Sea-Doo

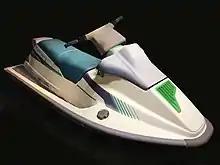
1992 SeaDoo XP generation one, the original high-performance runabout style PWC.

Bombardier introduced its first personal watercraft in 1968, called the Bombardier Sea-Doo. It was designed by Clayton Jacobson II, who would later develop the more successful Kawasaki Jet Ski watercraft. Also heavily involved was Bombardier's Laurent Beaudoin, who was interested in expanding the success of the Ski-Doo snowmobile to the PWC market. Advertised as the "Jet-powered Aqua Scooter", the original yellow Sea-Doo was 5 feet wide and 7.5 feet long, somewhat resembling a flying saucer. In 1968, it was powered by an air-cooled, 320cc engine with a top speed of 25 mph. Following complaints of overheating and inefficiency, it was replaced in 1969 with a water-cooled 372cc engine. There were common complaints about discomfort from its flat seat and minimally-padded Ski-Doo supplied stainless steel handlebars. After only two years on the market, it was discontinued.